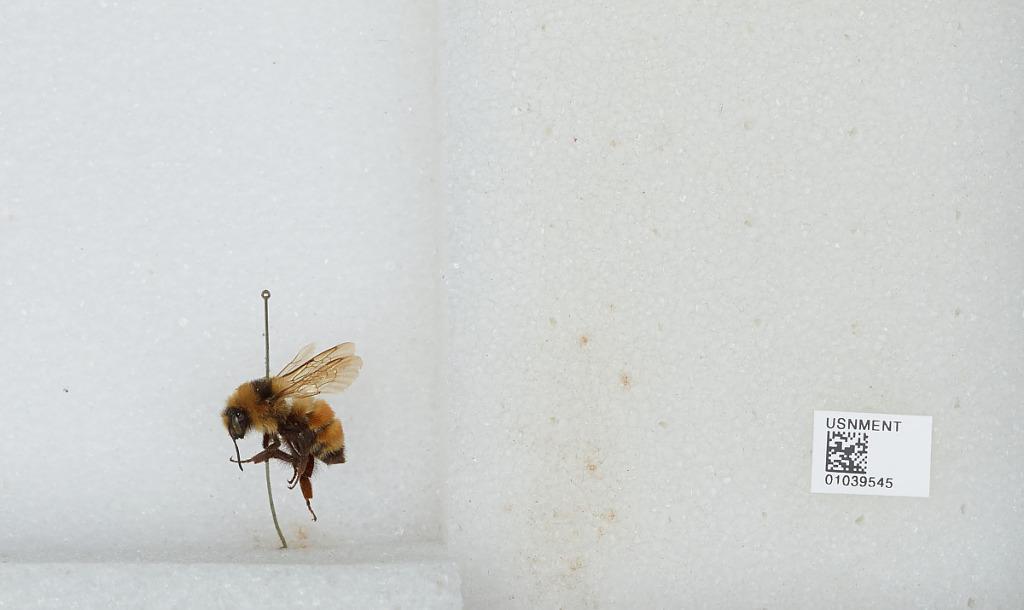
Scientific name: Bombus (Pyrobombus) ternarius Say